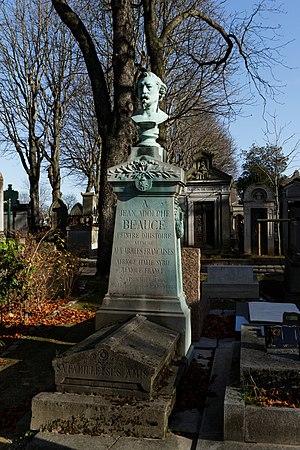
Sépulture de Jean-Adolphe Beaucé (1818-1875), peintre qui illustra de nombreuses scènes de batailles et des œuvres d'Alexandre Dumas. Stèle ornée d'un buste en bronze signé A son ami J.-A. Beaucé, 1855. Th. Devaulx.
Jean-Adolphe Beaucé est un peintre français.